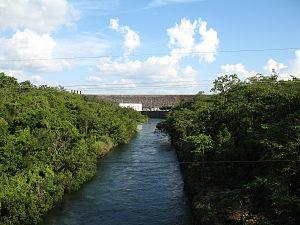
La Don Moi est un sous-affluent du Mékong qui coule dans le Nord-Est de la Thaïlande. Elle prend sa source dans les monts Dângrêk, tout près de la frontière laotienne, coule vers le Nord dans la province d'Ubon Ratchathani, et se jette dans la Mun juste avant le confluent de celle-ci avec le Mékong. Elle est longue de 150 km.